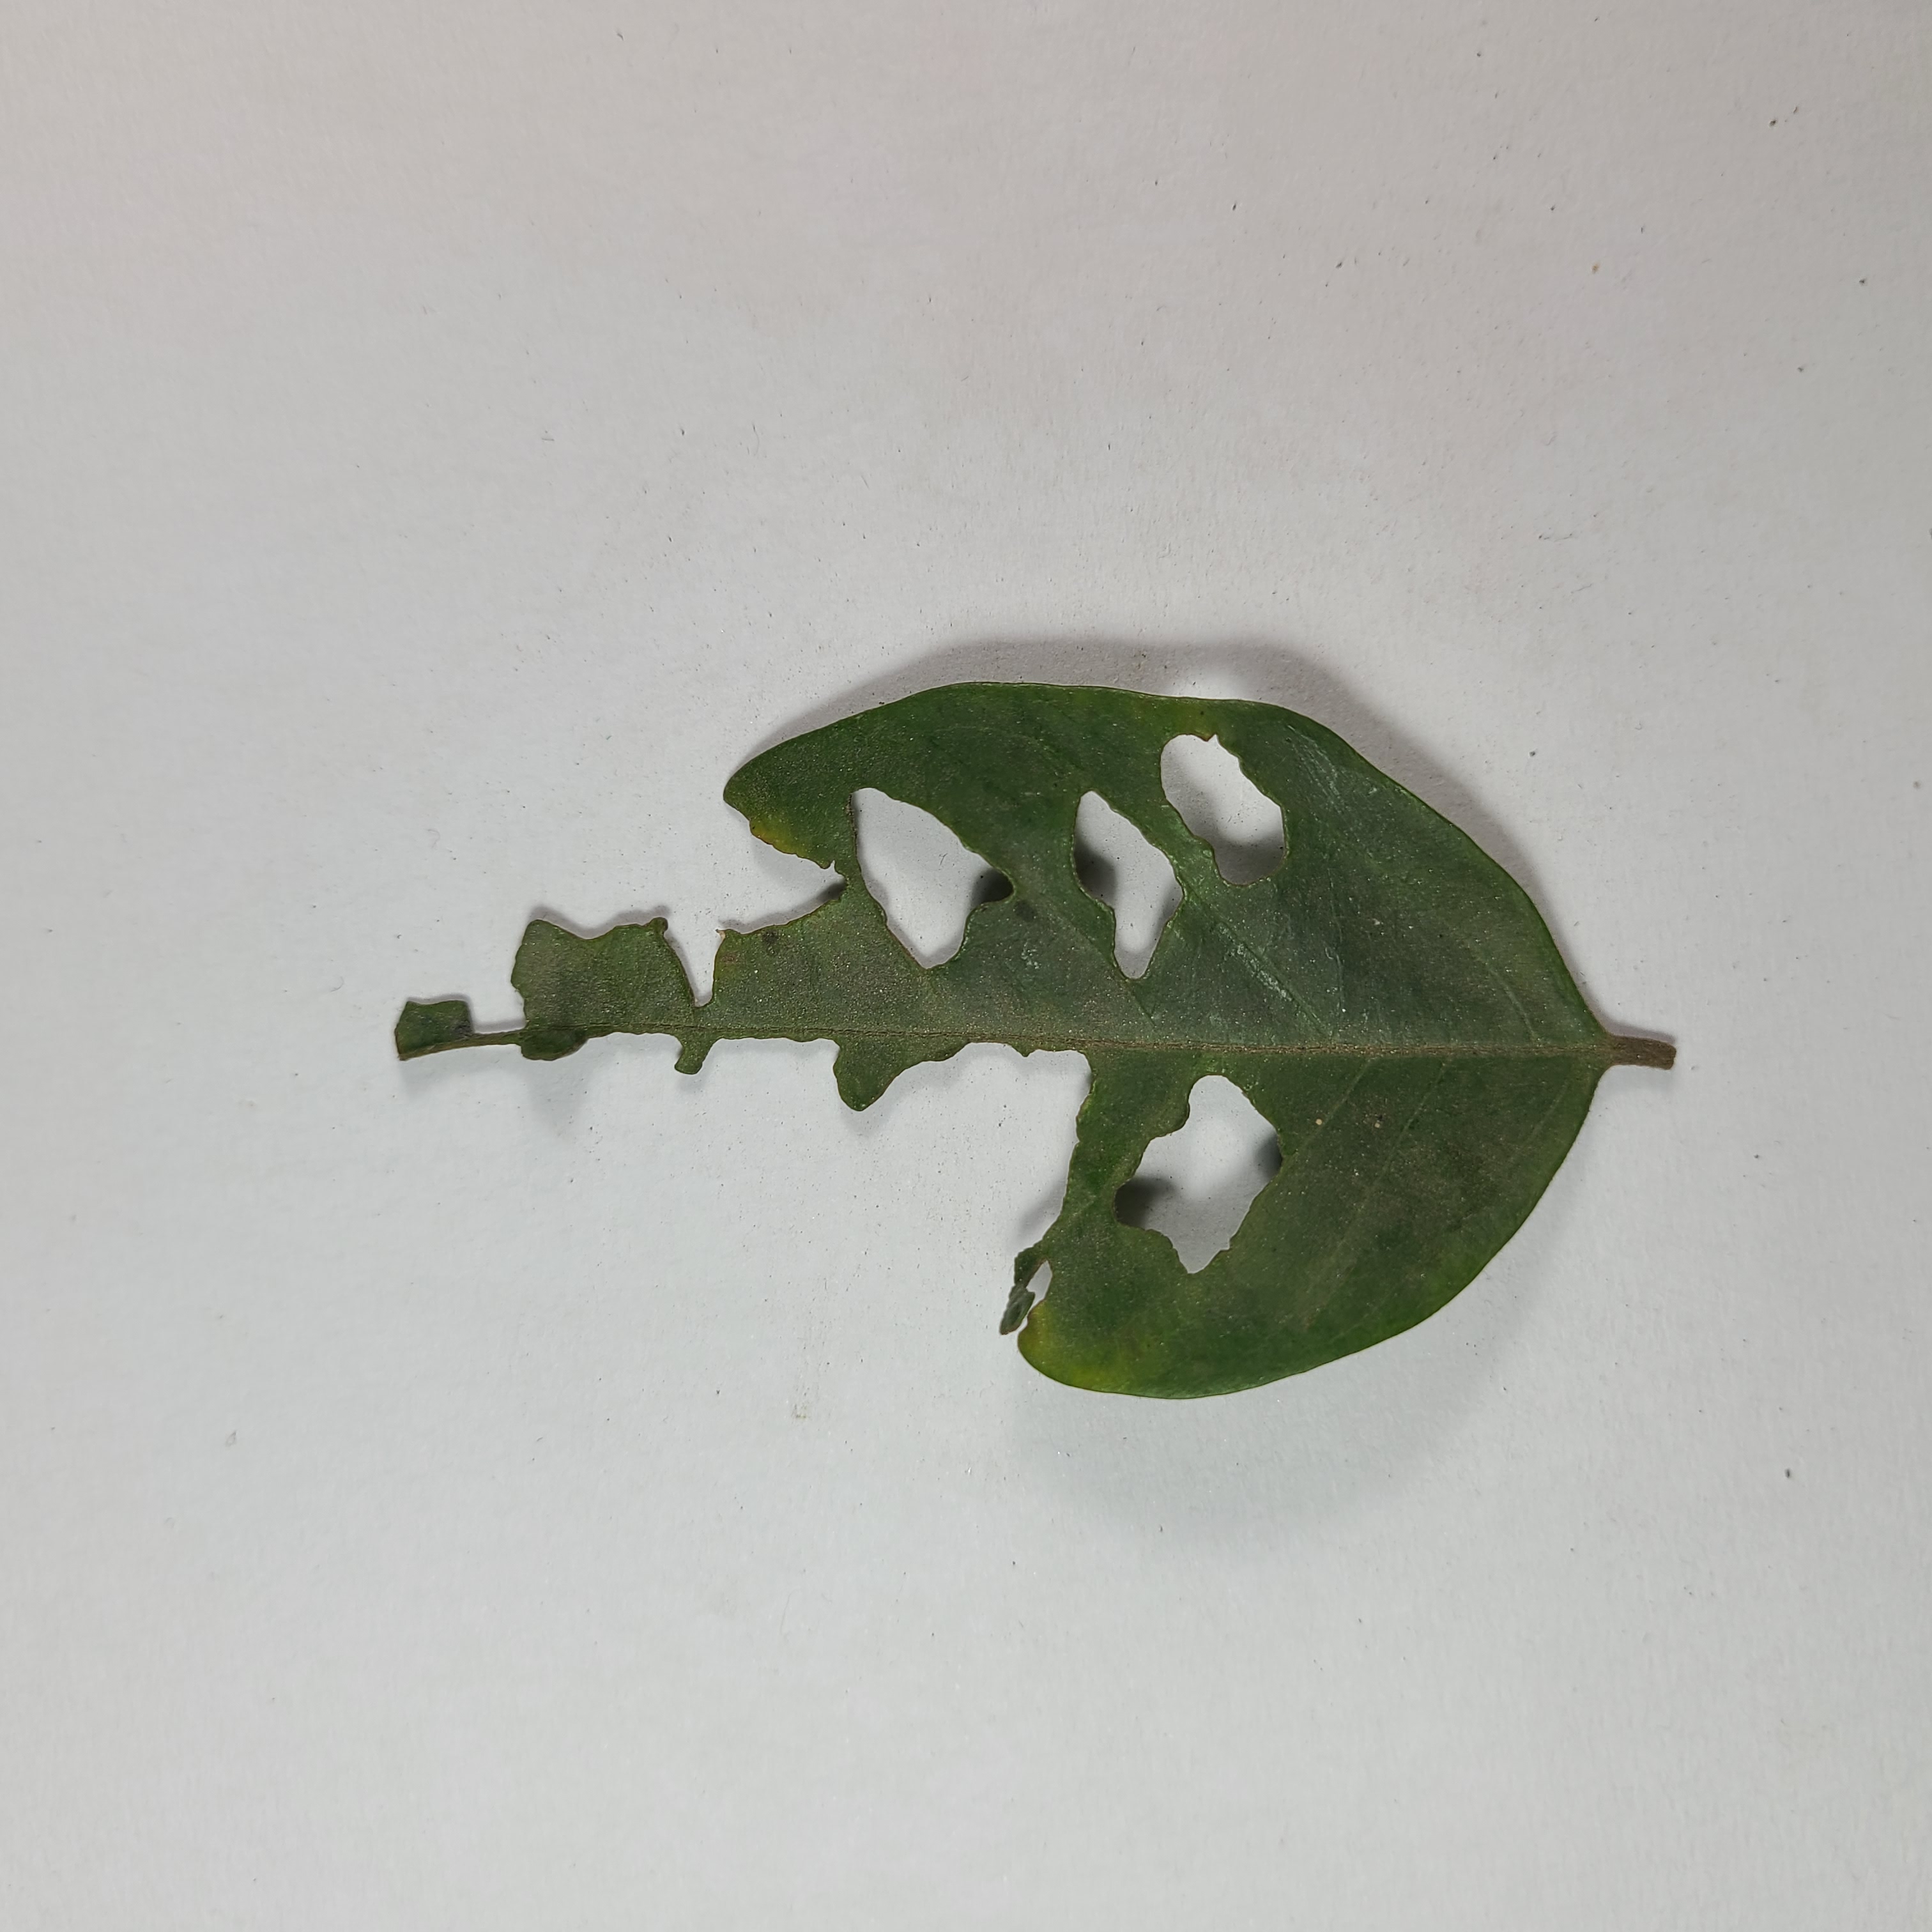
Label: Insect Hole leaves